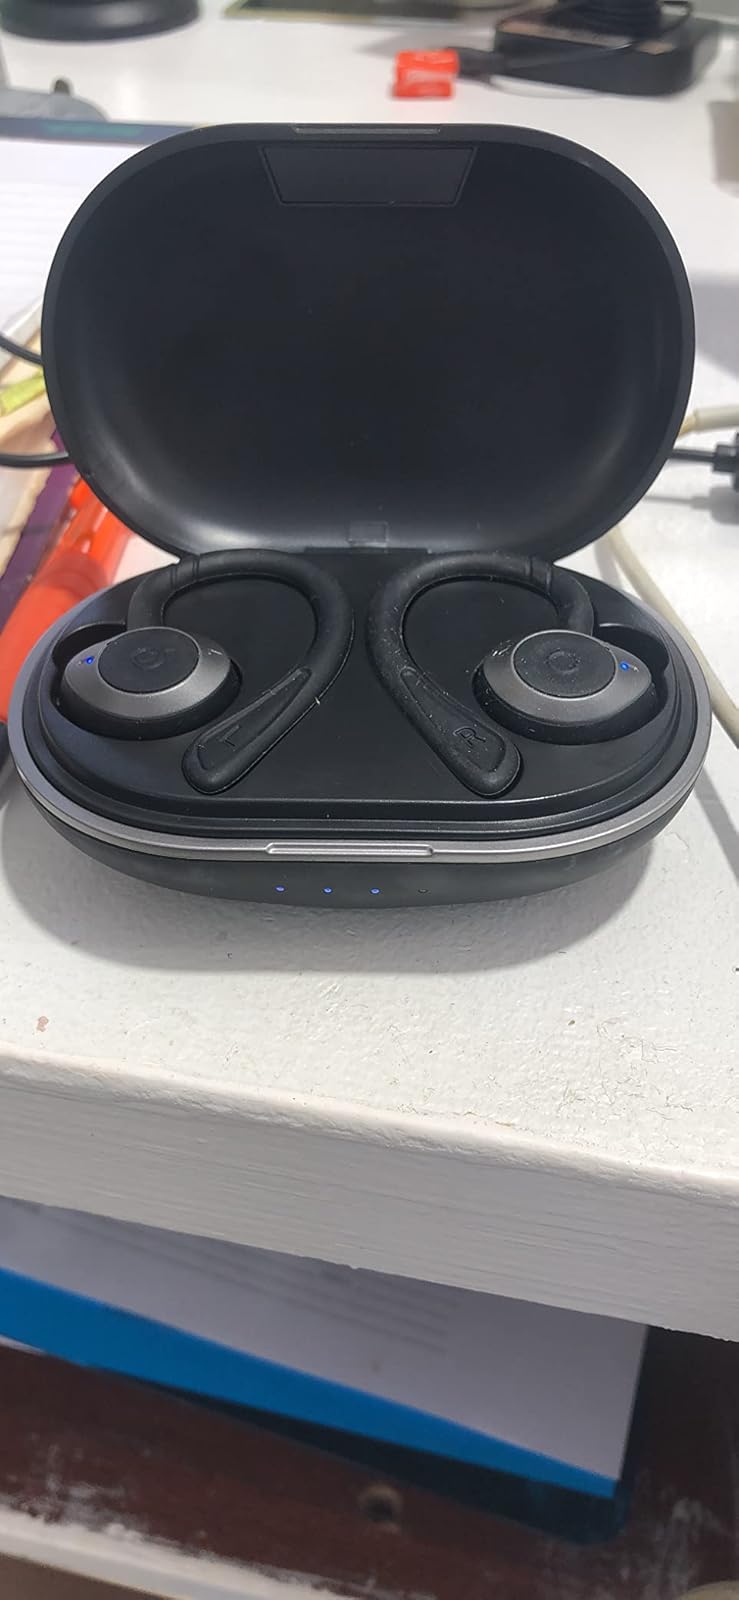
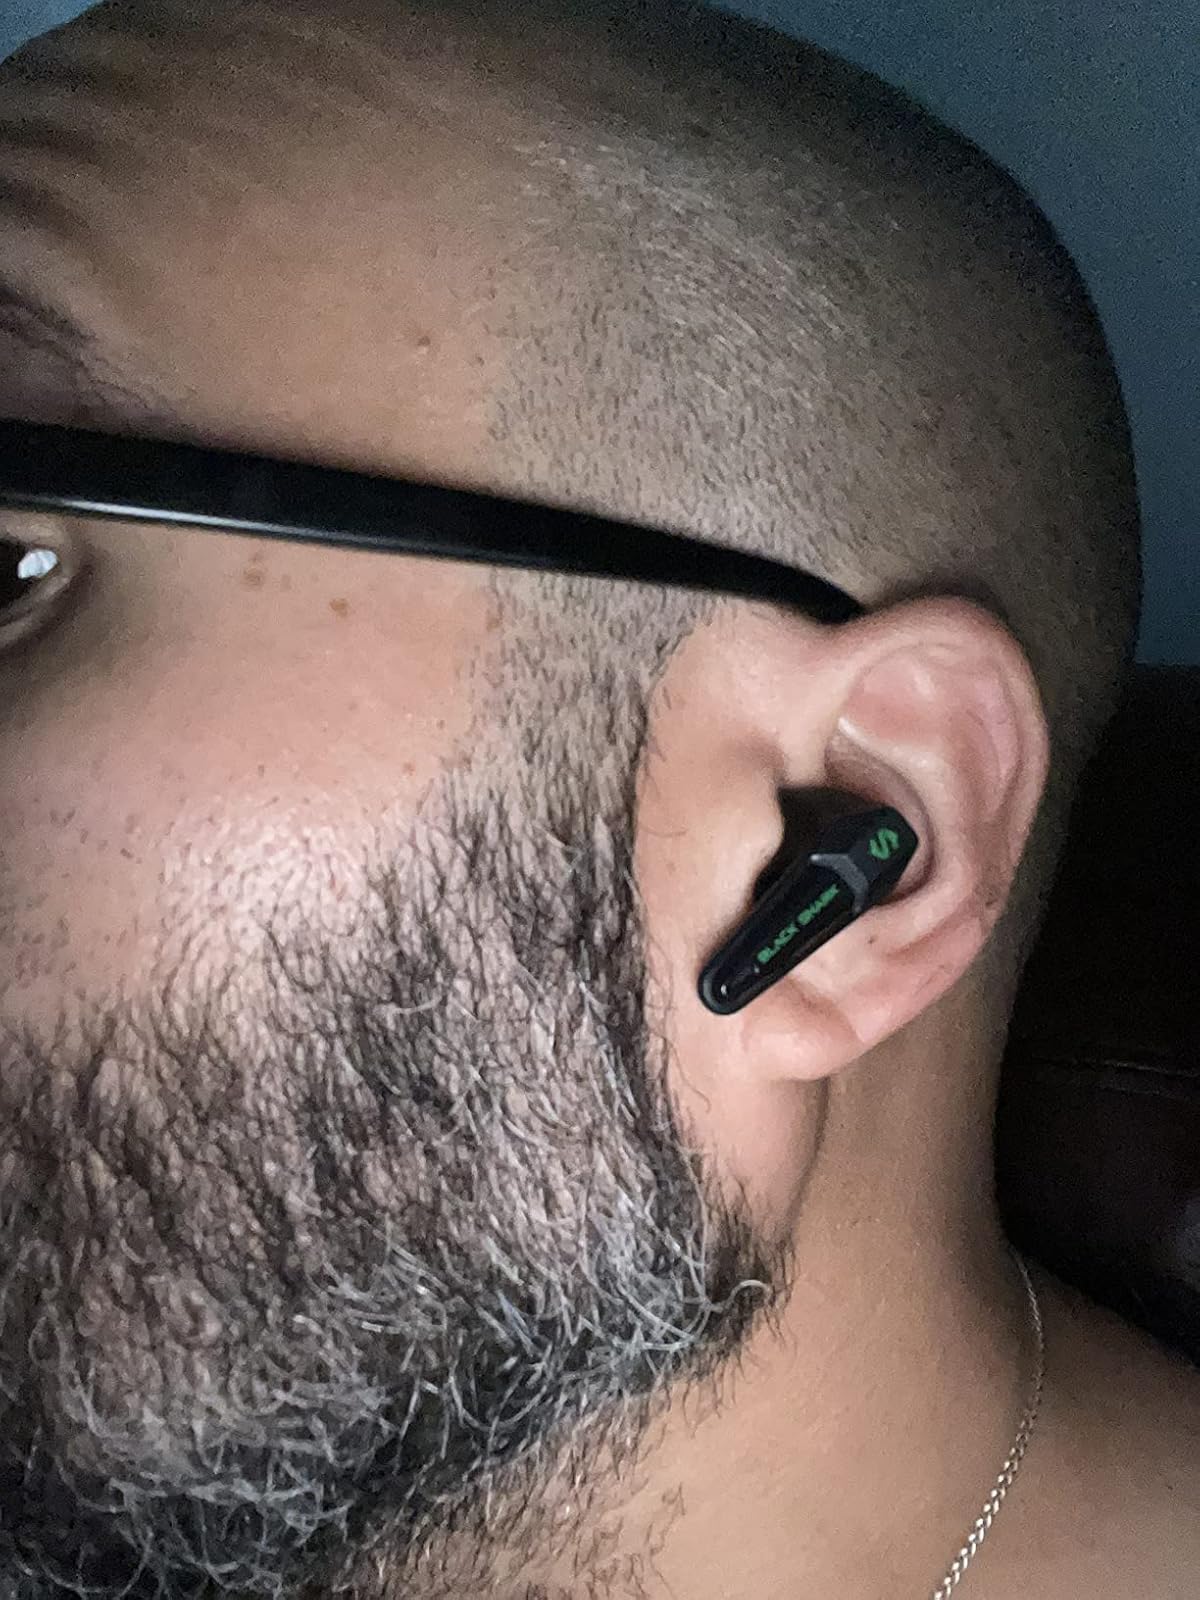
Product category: earbuds
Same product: no